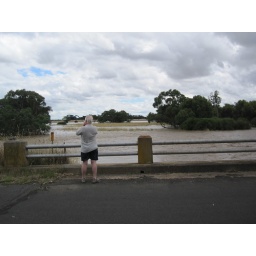
This is the water pouring under the bridge on the road to Cressey.